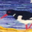
Label: bird